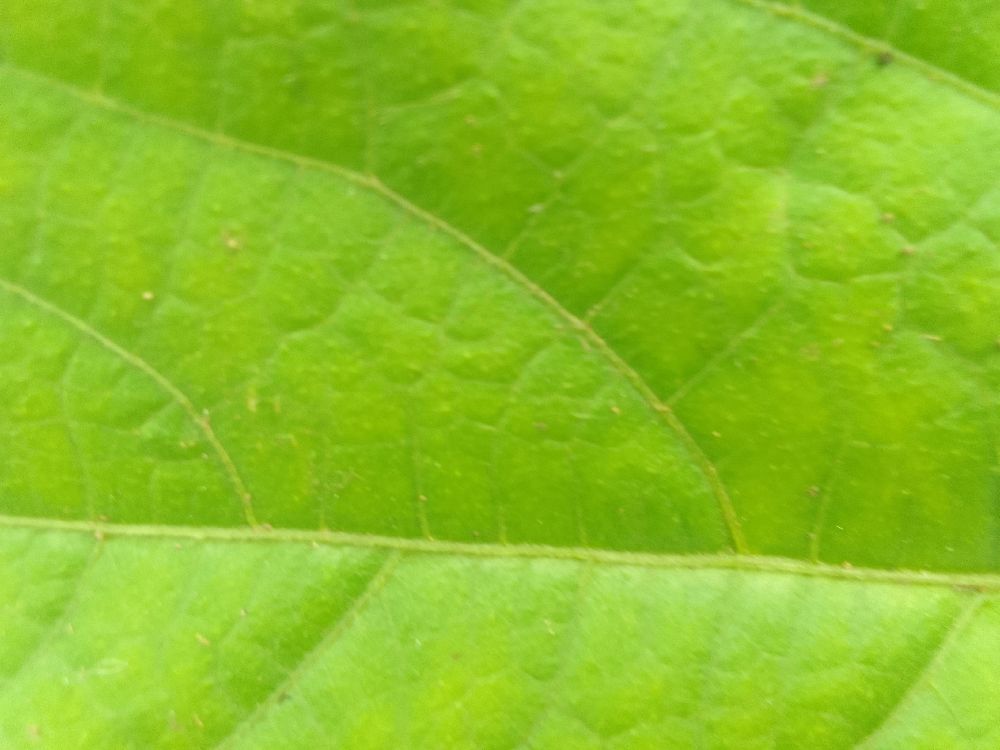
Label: healthy